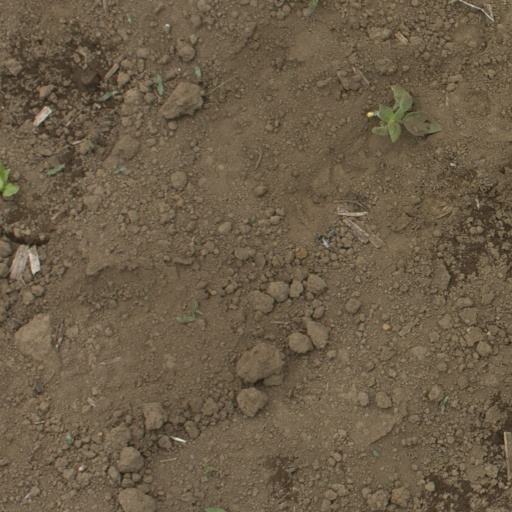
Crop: Jerusalem artichoke